Chad Hurley

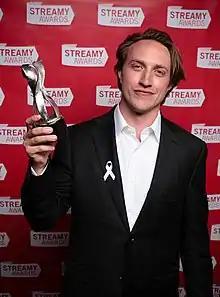
Hurley in 2010

Chad Meredith Hurley (born January 24, 1977) is an American webmaster and businessman who serves as the advisor and former chief executive officer (CEO) of YouTube. He also co-founded MixBit, a since closed video sharing service. In October 2006, he and Steve Chen sold YouTube for $1.65 billion to Google. Hurley worked in eBay's PayPal division, one of his tasks involved designing the original PayPal logo, before co-founding YouTube with fellow PayPal employees Steve Chen and Jawed Karim. Hurley was primarily responsible for the tagging and video-sharing aspects of YouTube.